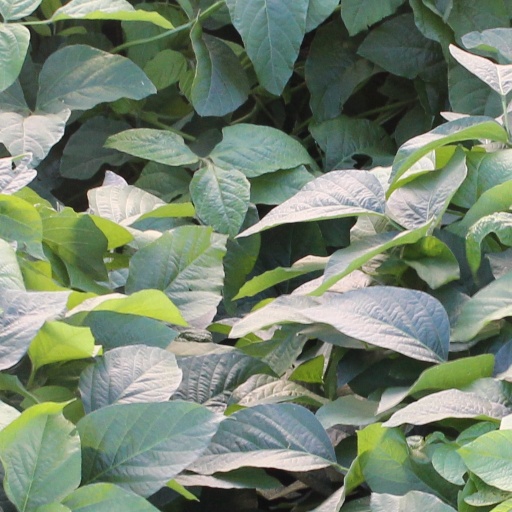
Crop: soybean